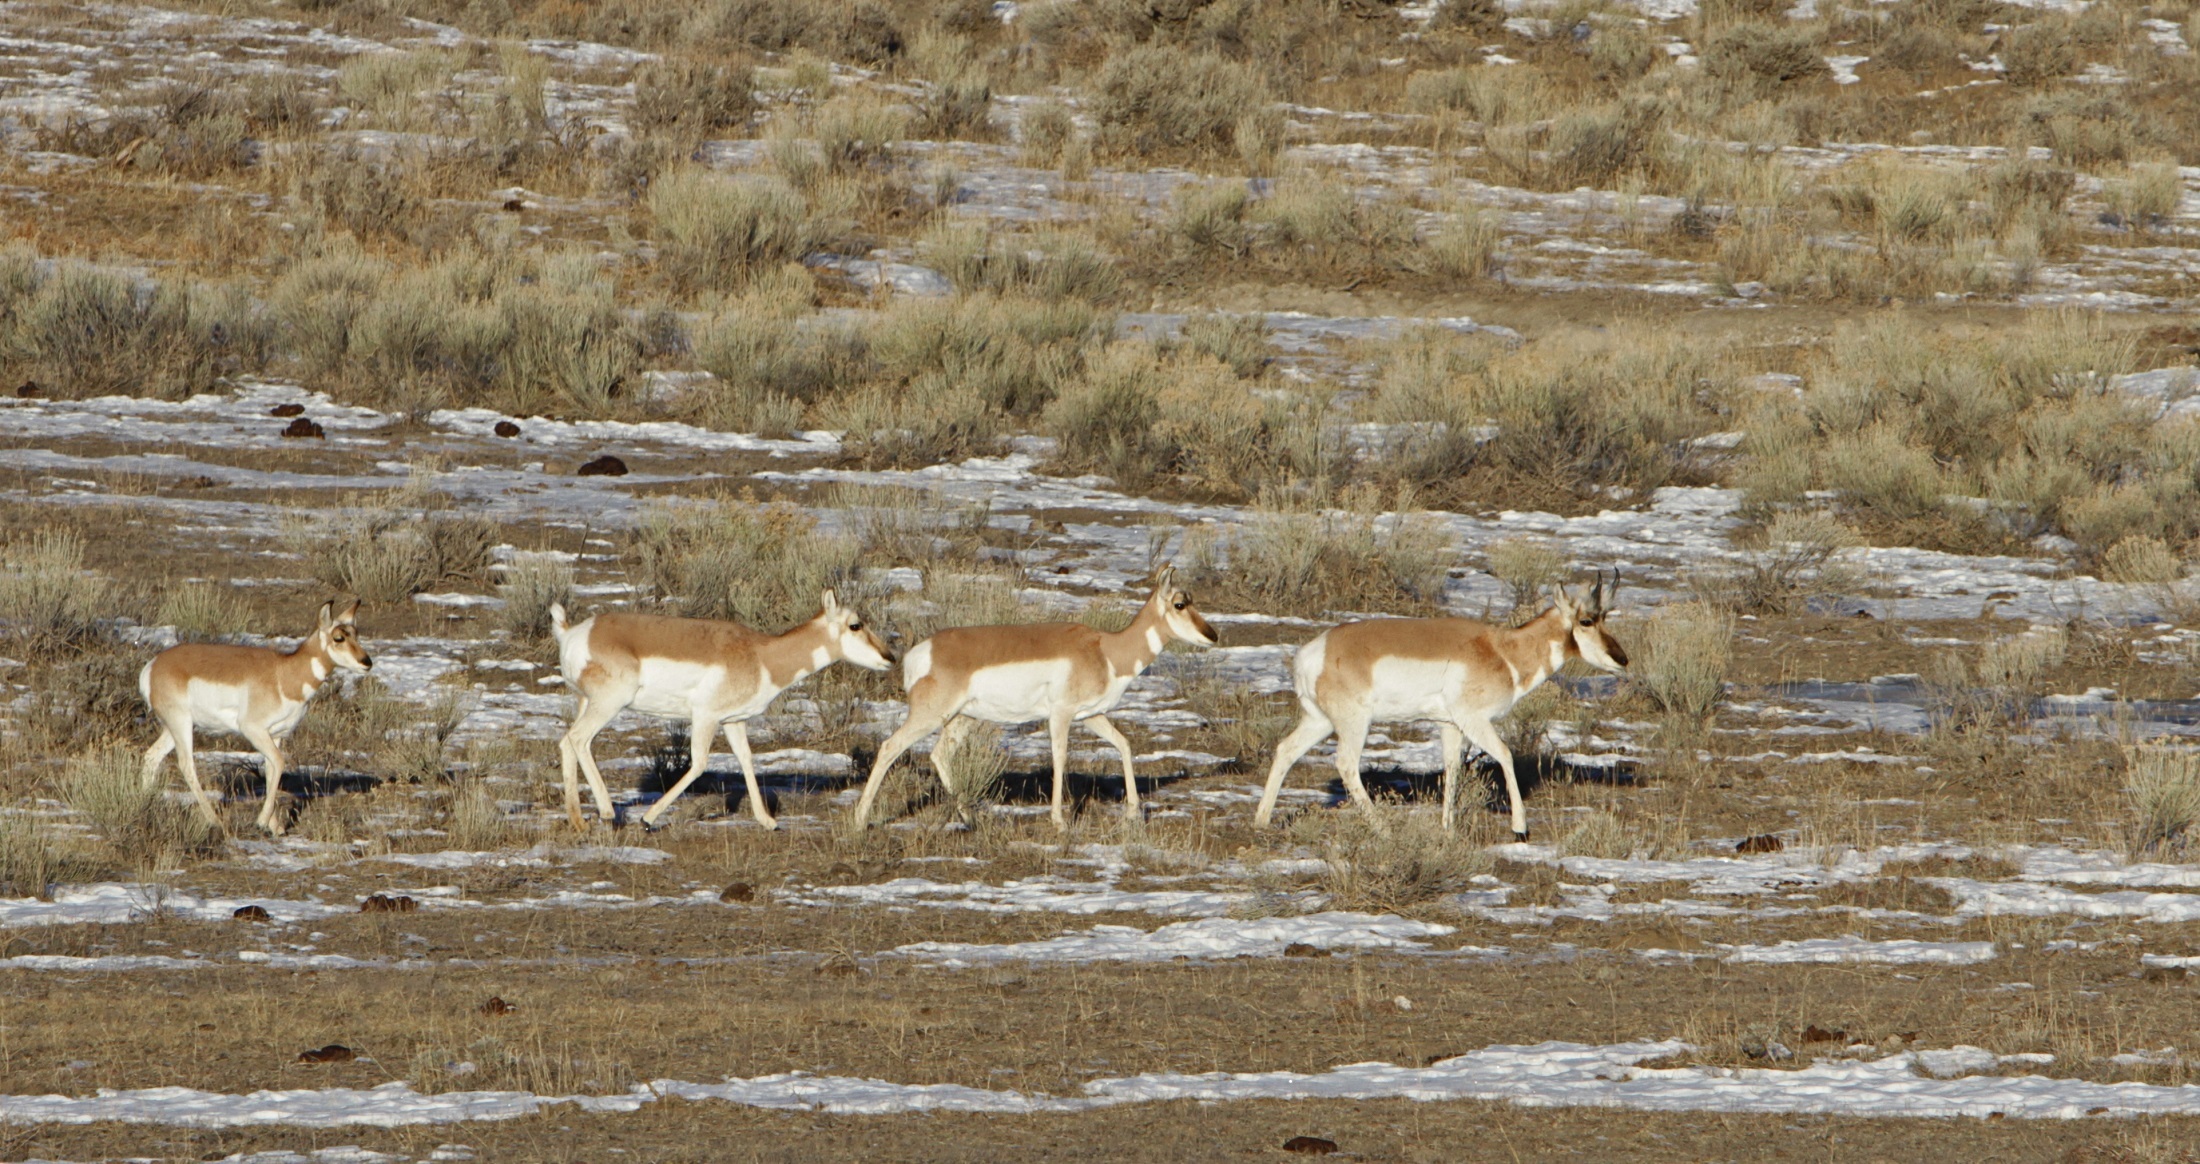
pronghorn, herd, wildlife, nature, wilderness, grass, mammal, antilocapra americana, artiodactyl, antlers, prairie, looking, portrait, gardiner basin, yellowstone national park, montana, usa, walking